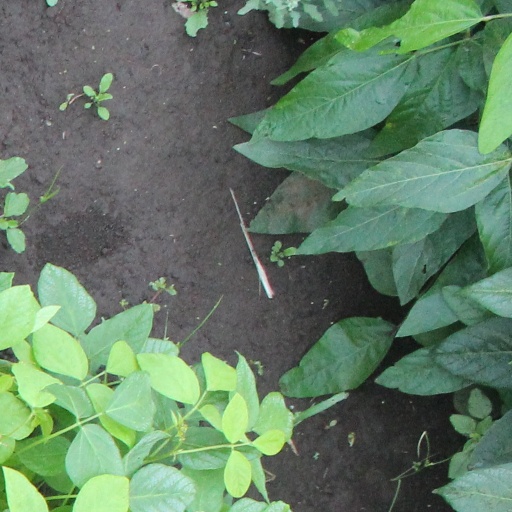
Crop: soybean